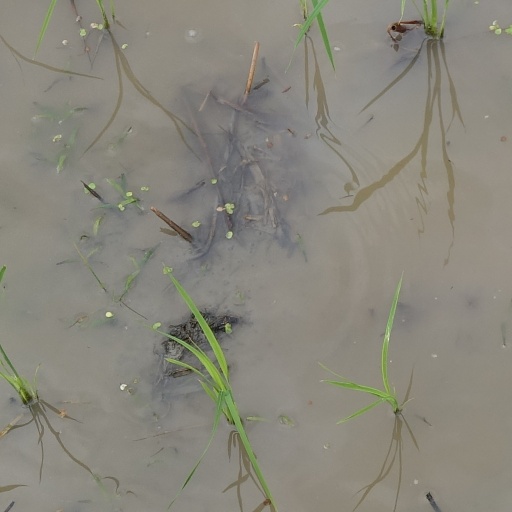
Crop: rice